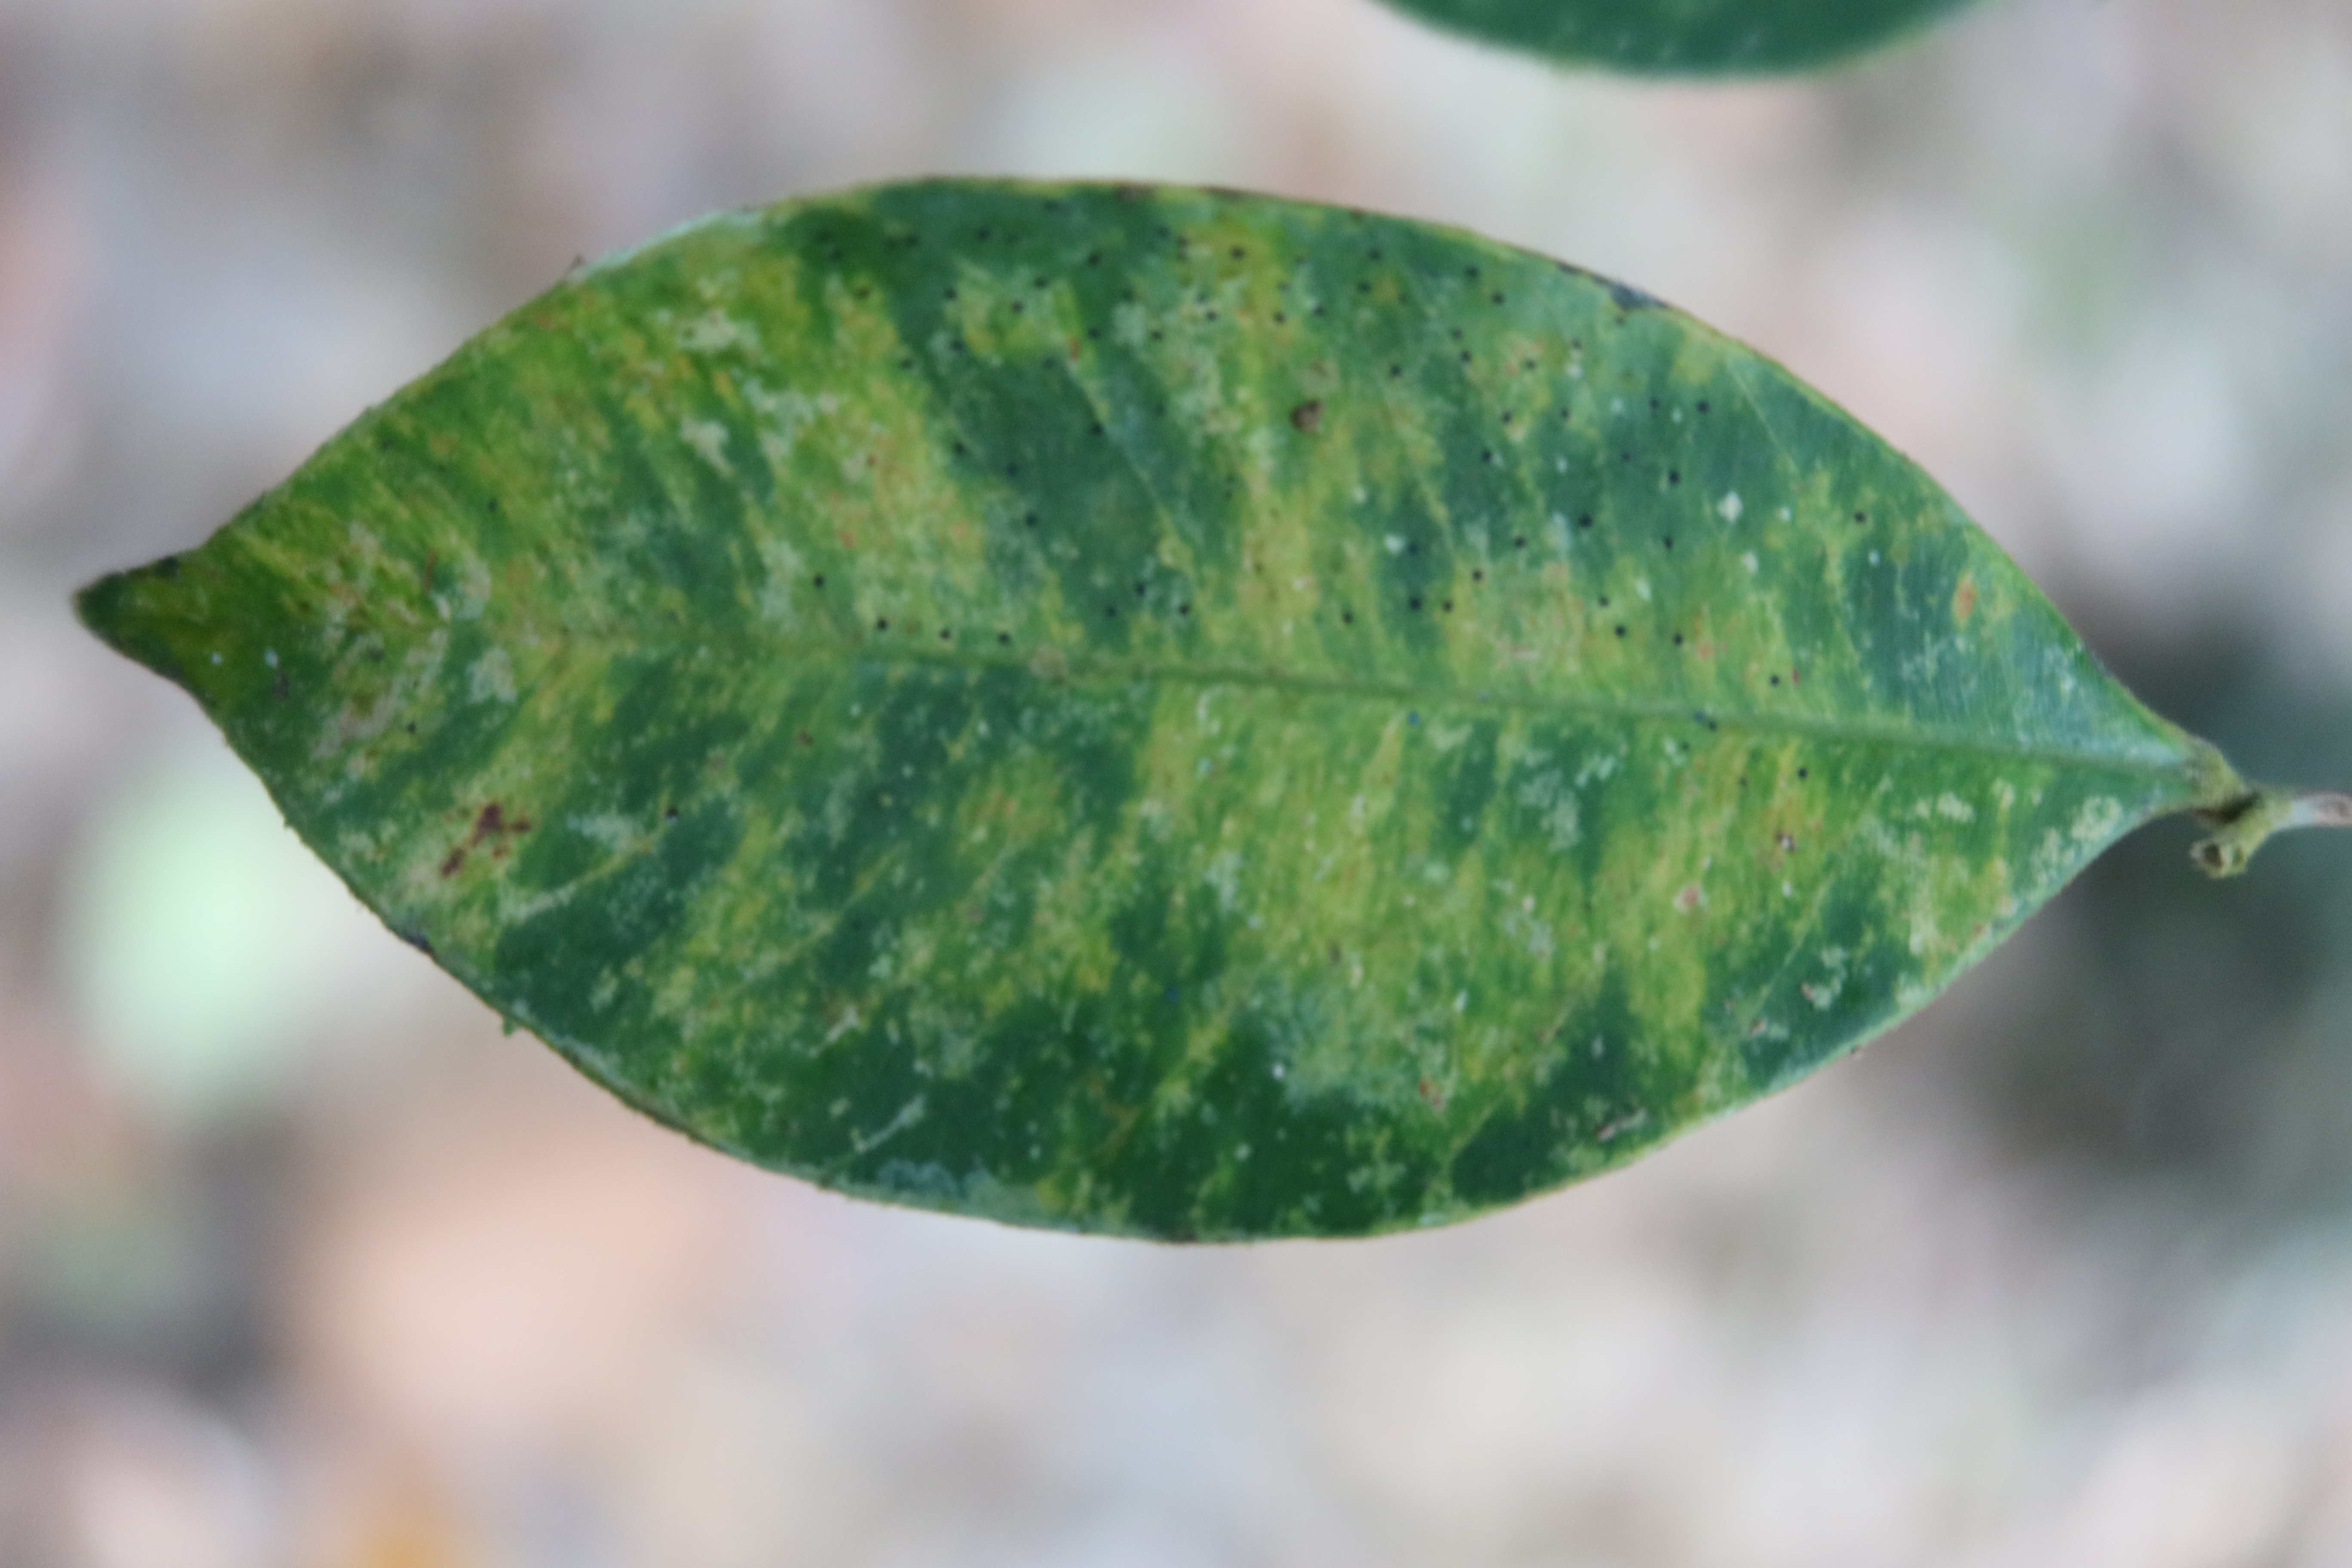
Label: Black spots